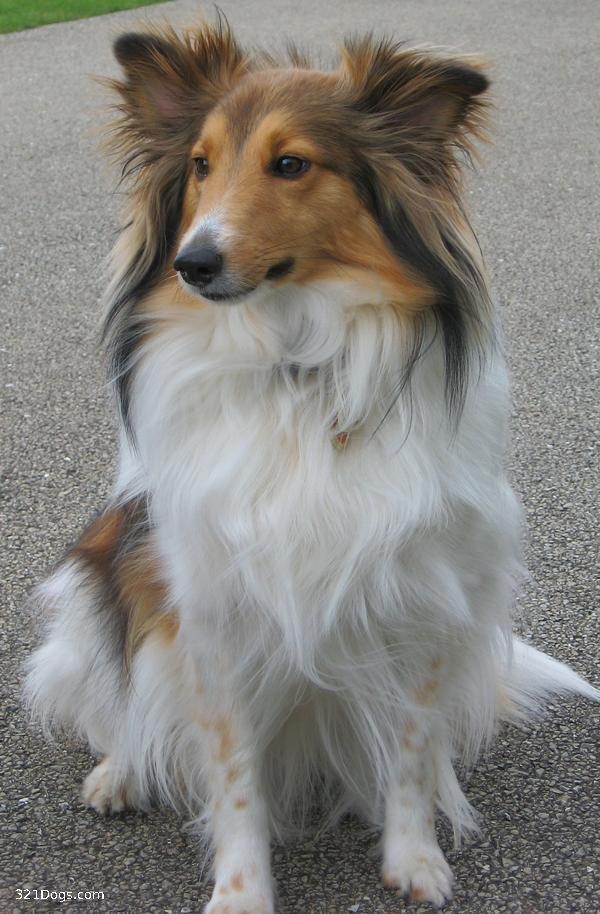
Shetland_sheepdog